Nicolaas Waterboer

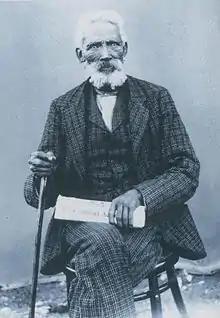
Nicolaas Waterboer in later life

Nic(h)olaas Waterboer (c. 1819 - 17 September 1896) was a leader ("Kaptijn") of the Griqua people.